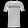
Label: T - shirt / top